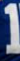
Number: 1